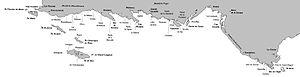
La calanque de l'Oule est une des nombreuses calanques des côtes entre Marseille et Cassis.
Les Calanques, connues aussi sous l'appellation calanques de Marseille, sont constituées d'une succession d'anses et de criques s'étendant sur plus de vingt kilomètres de côtes sur la mer Méditerranée entre les quartiers marseillais de la Madrague de Montredon et des Goudes d'une part, et entre le cap Croisette et la ville de Cassis d'autre part. Elles sont réparties sur le littoral des massifs de Marseilleveyre et du Puget. Par commodité de langage, cet ensemble montagneux est aussi appelé massif des Calanques. C'est l'un des sites naturels les plus remarquables de France et une zone majeure de ressourcement pour le 1,5 à 2 millions de visiteurs par an à terre et en mer.
La calanque de Morgiou est une des calanques des côtes de Marseille, dans le sud de la France. Elle se situe dans le quartier des Baumettes qui fait partie du 9e arrondissement de Marseille.
La calanque de Sugiton est située au sein du massif des Calanques, dans le sud de l'agglomération marseillaise, près du site universitaire de Luminy. Alors que la toute proche calanque de Morgiou se situe dans le quartier des Baumettes, la calanque de Sugiton fait partie du quartier du Redon.